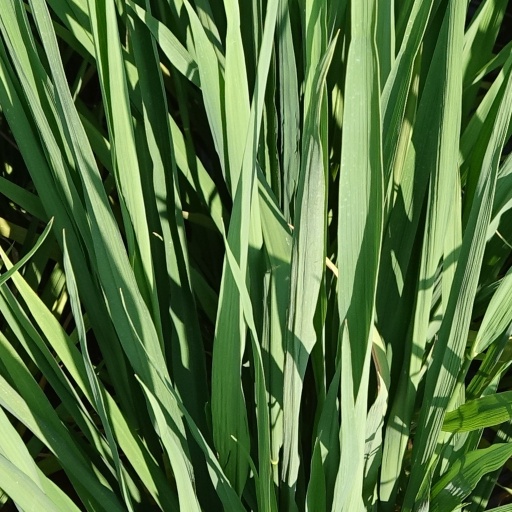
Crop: rice